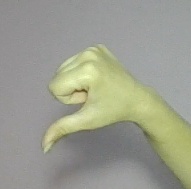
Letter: waw